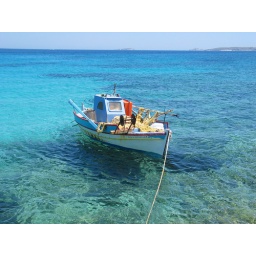
Fishing boat tied up to a rock at Platis Yialos on Lipsos in the Greek Islands